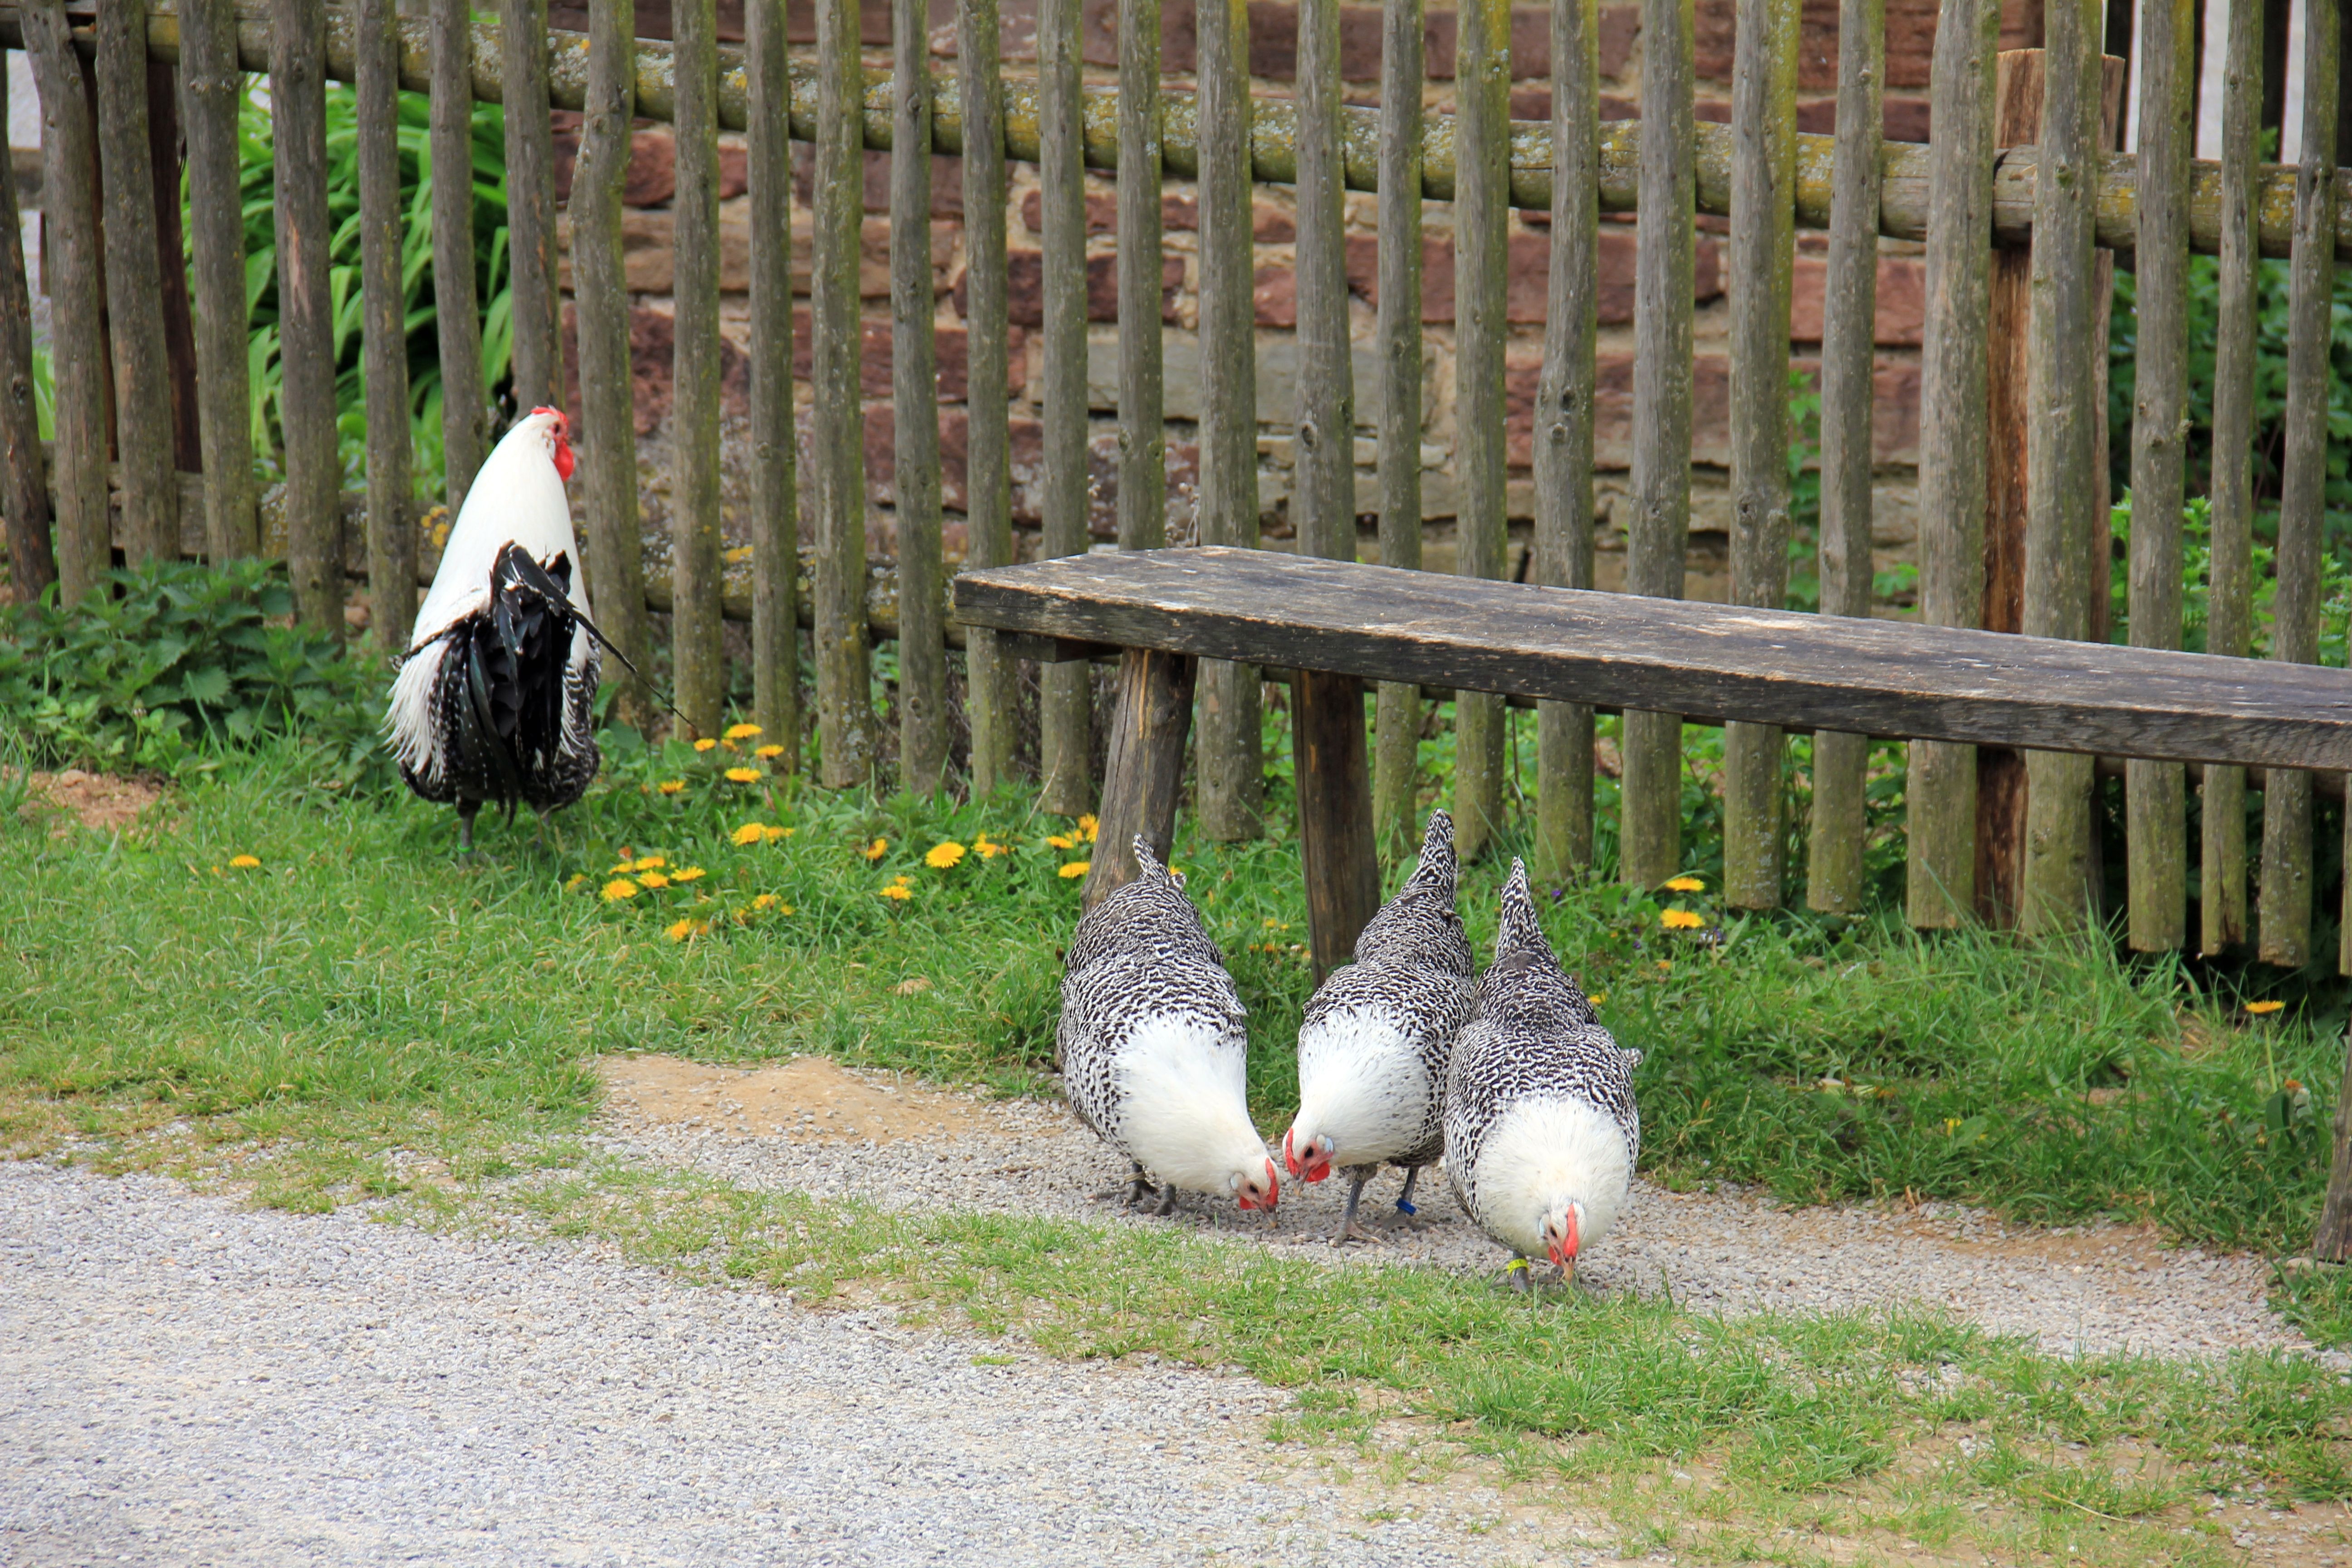
bird, fence, wildlife, zoo, backyard, chicken, fauna, poultry, hen, animals, hahn, chickens, country life